Harvey Mansfield

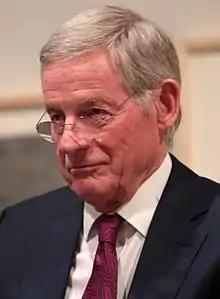
Mansfield in March 2017

Harvey Claflin Mansfield Jr. (born March 21, 1932) is an American political philosopher. He was the William R. Kenan Jr. Professor of Government at Harvard University, where he taught from 1962 until his retirement in 2023. He has held Guggenheim and NEH Fellowships and has been a Fellow at the National Humanities Center. In 2004, he was awarded the National Humanities Medal by President George W. Bush and delivered the Jefferson Lecture in 2007.